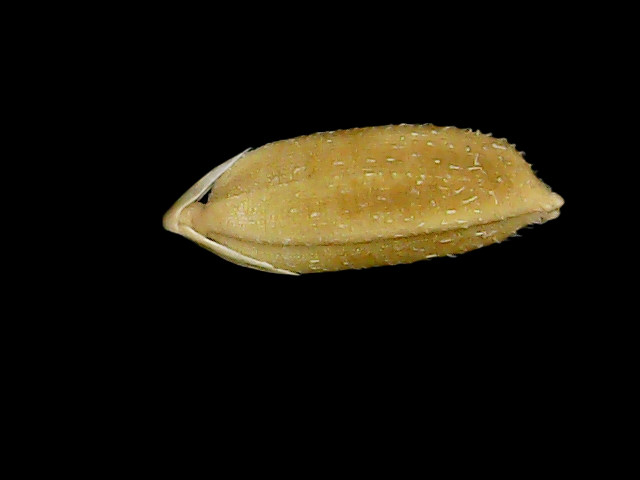
Rice variety: Bd95